Catherine Samba-Panza

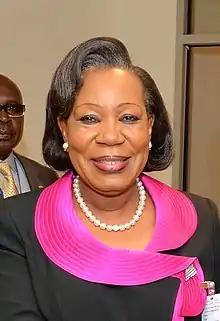
Samba-Panza in 2014

Catherine Samba-Panza (born 26 June 1954) is a Central African politician who served as Transitional President of the Central African Republic from 2014 to 2016. She was the first woman to serve as head of state in the Central African Republic. Prior to her tenure as acting president, she was the Mayor of Bangui from 2013 to 2014.